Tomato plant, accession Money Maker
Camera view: horizontal (90 deg, fisheye); turntable rotation: 30 degrees
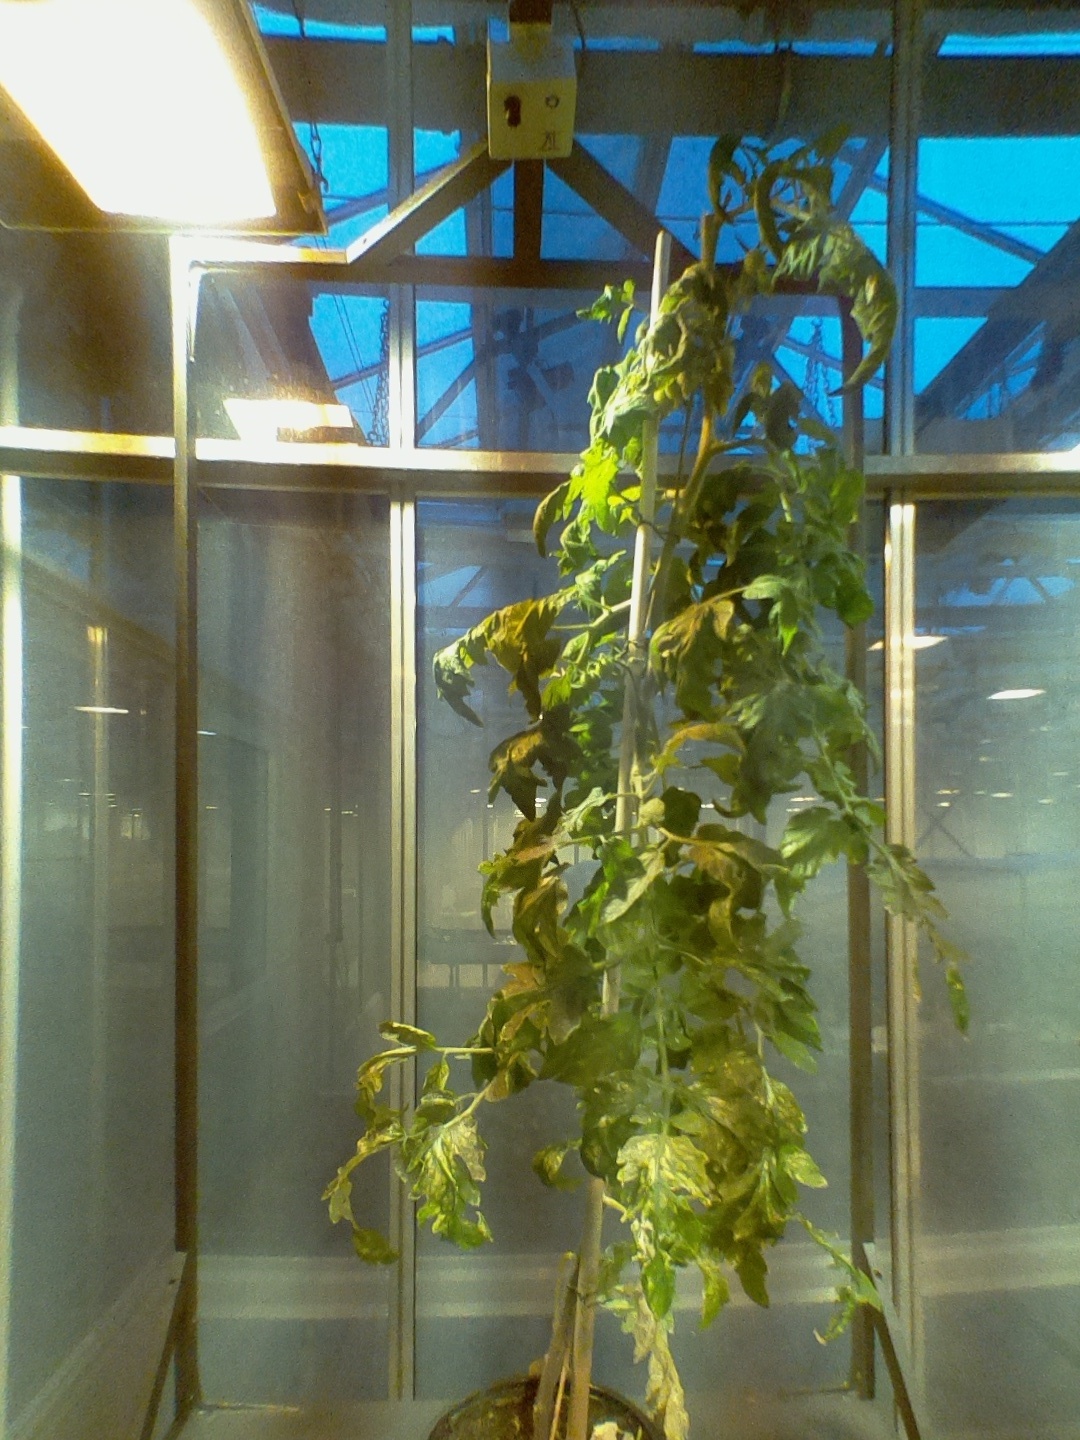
BBCH growth stage 71: 10%-20% of final fruit size